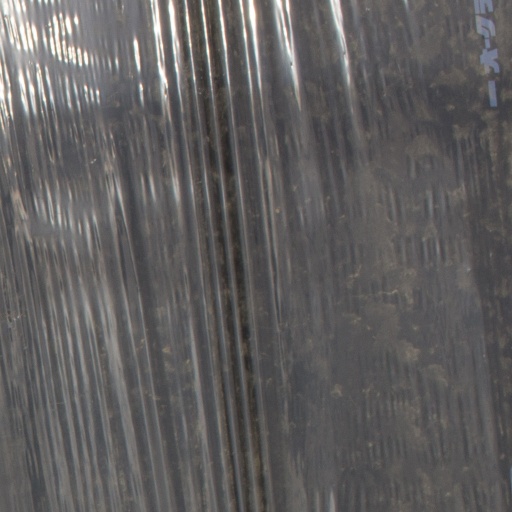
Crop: Jerusalem artichoke